Cedar Point & Lake Erie Railroad

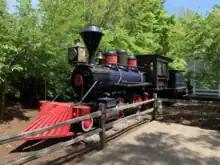
"Albert", a retired engine, is on display along the Frontier Trail near Millennium Force.

Engine #1, nicknamed the G.A. Boeckling, which is the full name of George Arthur Boeckling, was built by the Davenport Locomotive Works in Davenport, Iowa in July 1927 as construction number 2081 for N&S Coal Company in Pittsburg, Kansas. It was later sold to the Mackie Clemens Fuel Company in Mulberry, Kansas. In 1977, it was acquired by the Keystone Light Railway Company in Herminie, Pennsylvania. The engine was later restored as a for Marriott Corporation's Great America amusement park in Gurnee, Illinois. While the engine was delivered to the park in 1980, it was stored behind the park's enginehouse in its shipping crate and never used. Marriott attempted to sell it around 1983 for , but it did not sell and was a part of the sale of the park to Six Flags in May 1984.